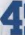
Number: 4